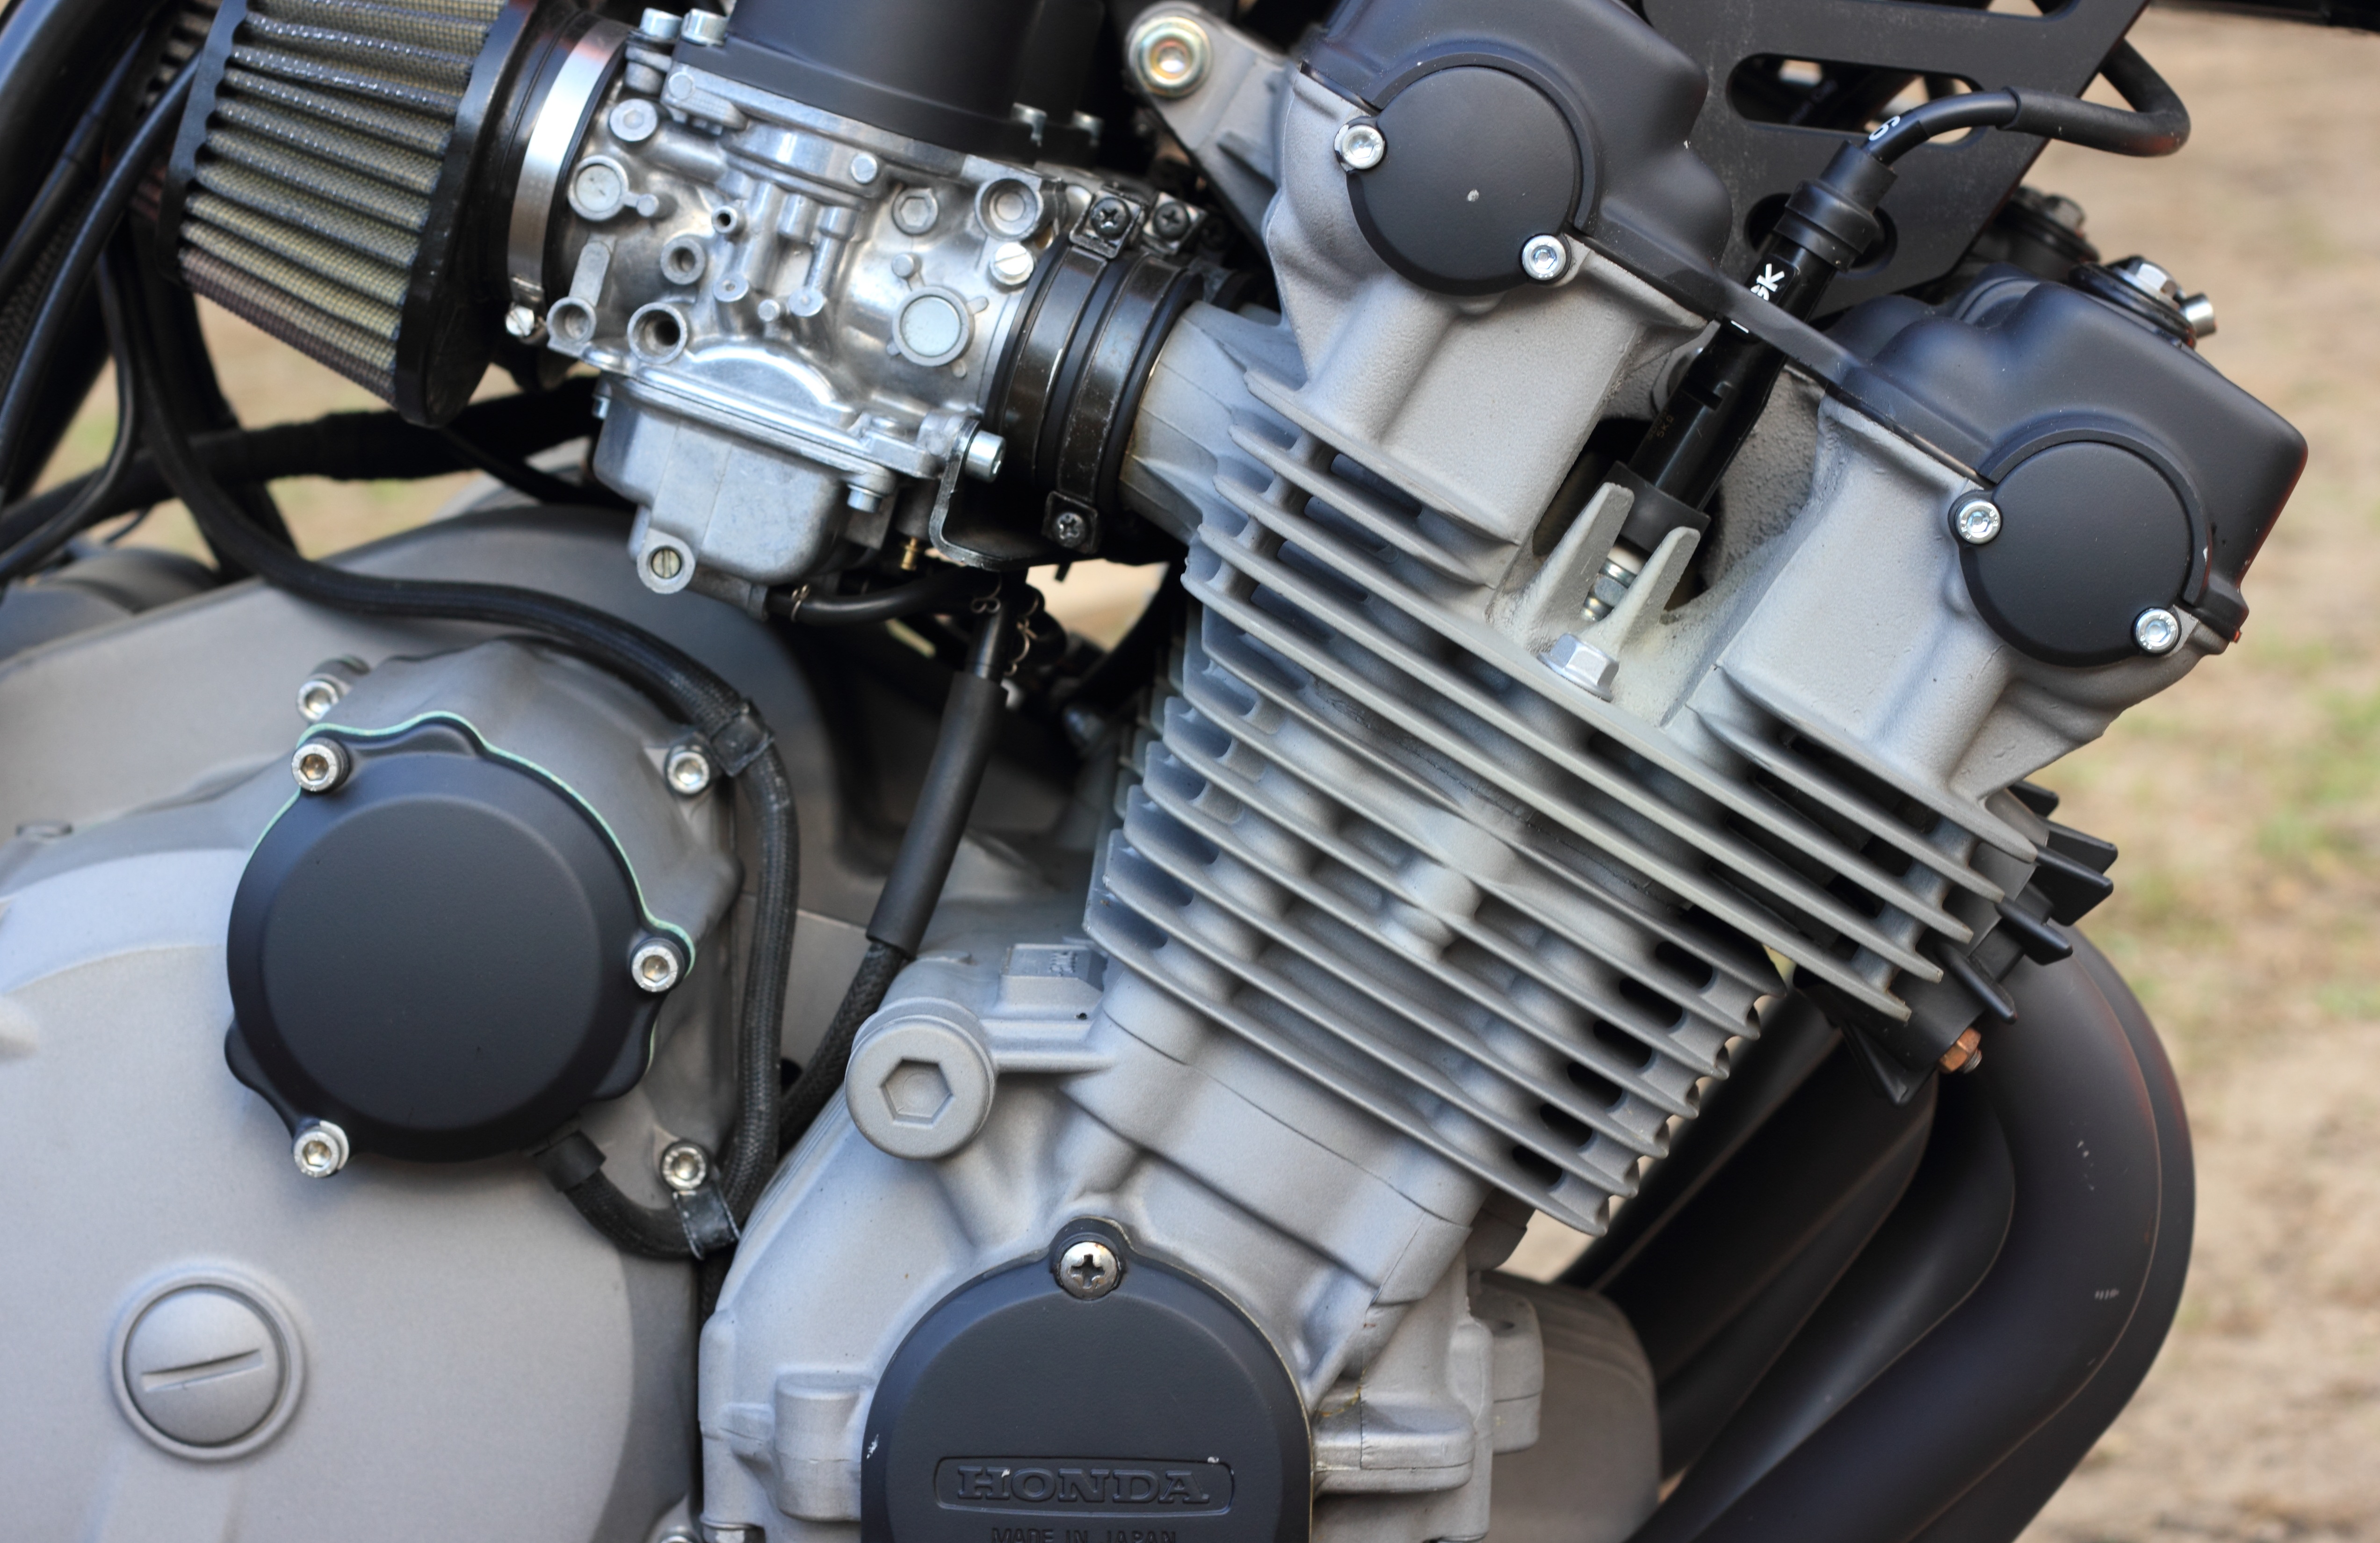
car, wheel, vehicle, motorcycle, netherlands, engine, motor, honda, 1000, woerden, cbx, 6 cylinder, automobile make, aircraft engine, automotive engine part